Antelope Valley Line

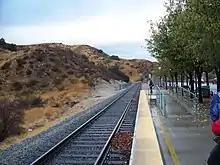
Santa Clarita station in the Soledad Canyon

, the Antelope Valley Line is served by 30 Metrolink trains (15 in each direction) each weekday, evenly spaced throughout the day. Of those trains, 22 travel the entire length of the line from Los Angeles to Lancaster and eight trains short turn, traveling only between Los Angeles and the Vista Canyon station in Santa Clarita. Four of the short turn trains (2 in each direction) are met by Antelope Valley Transit Authority route 790, the North County TRANSporter, a bus route that allows passengers on these trains to travel to the Palmdale station.